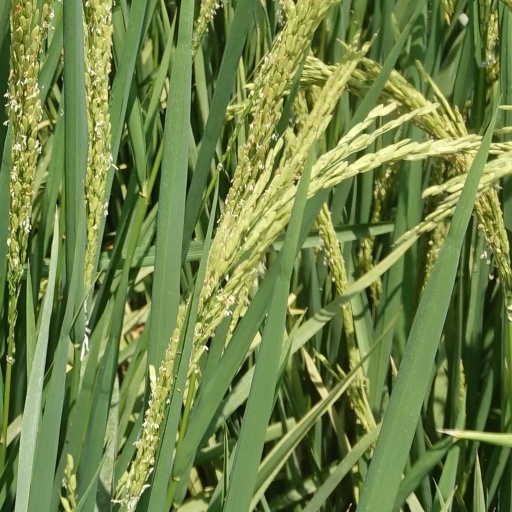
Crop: rice